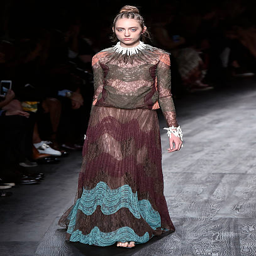
a model walks the runway at the fashion show during event .